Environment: real
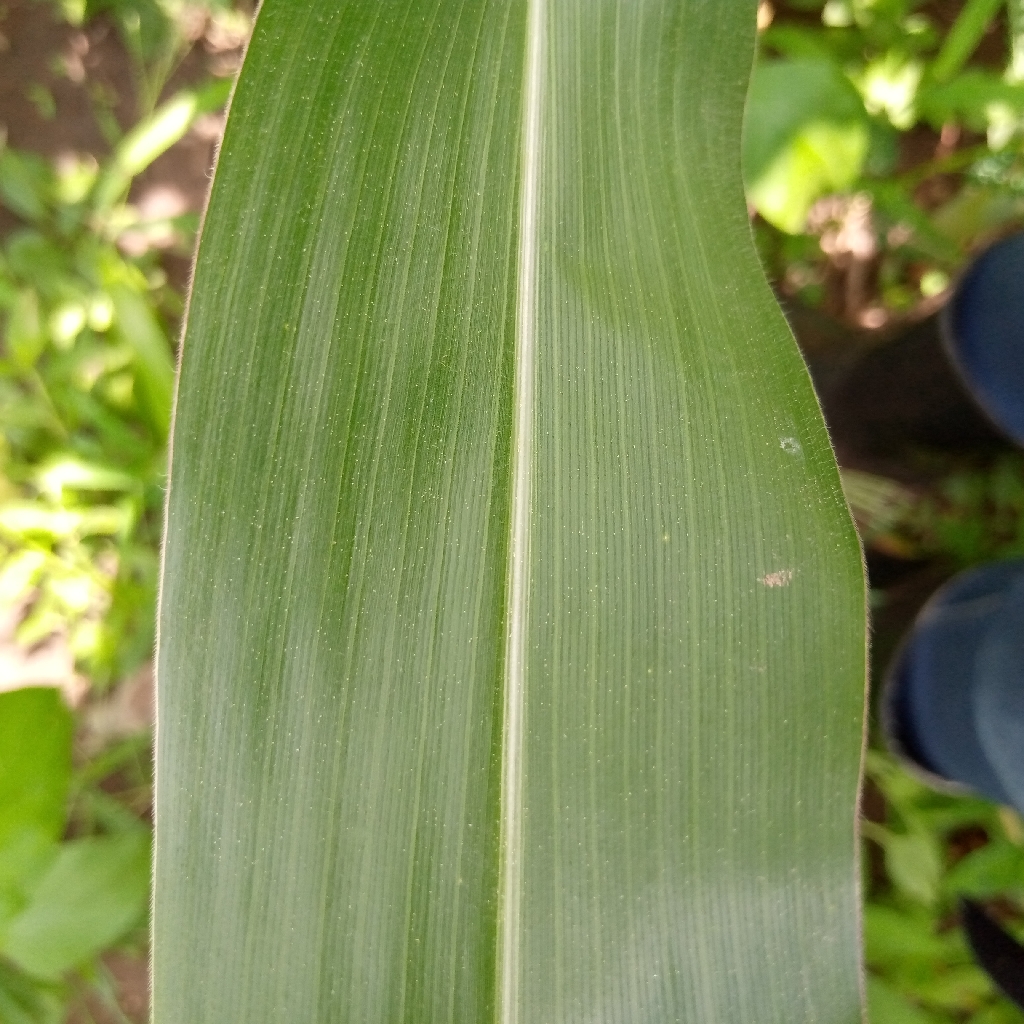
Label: healthy